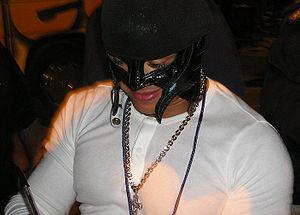
Óscar Gutiérrez Rubio, plus connu sous le nom de Rey Mysterio, né le 11 décembre 1974 à San Diego en Californie, est un catcheur américain d'origine mexicaine connu pour son travail à la World Championship Wrestling de 1996 à 2001 et à la World Wrestling Entertainment entre 2002 et 2015. Après une absence de trois ans, il signe son retour à la WWE en 2018, dans la division SmackDown Live. Il travaille actuellement dans la division Raw. Il a également travaillé dans la fédération mexicaine Asistencia Asesoría y Administración et aussi à la Lucha Underground. Il est souvent considéré comme le meilleur luchador de tous les temps et est souvent cité comme étant le catcheur américain d'origine mexicaine qui a fait émerger le style de catch mexicain aux États-Unis durant les années 1990